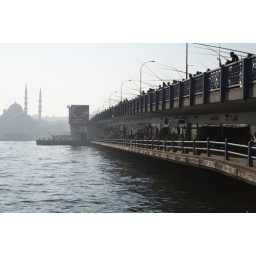
People fish like crazy over the bridge